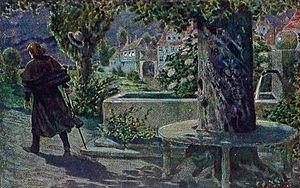
Am Brunnen vor dem Tore est le premier vers d'un lied allemand, connu autant comme chanson populaire, que comme mélodie artistique.